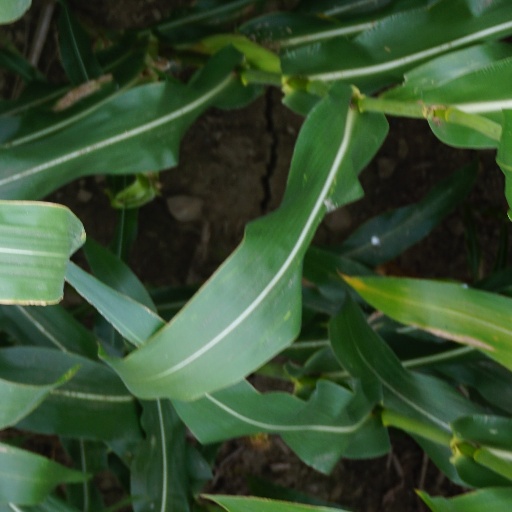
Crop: maize; corn